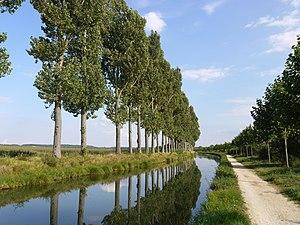
Sur le canal de l'Ourcq peu après l'écluse de Vignely, Ile de France, France
Le canal de l’Ourcq est un canal du Bassin parisien.
Vignely est une commune française située dans le département de Seine-et-Marne en région Île-de-France.